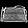
Label: Bag